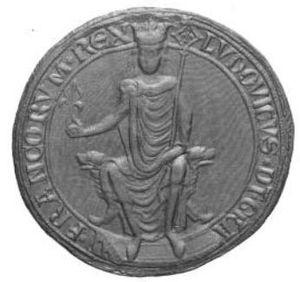
Sceau du roi Louis VII.